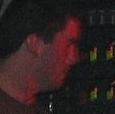
Age: 31